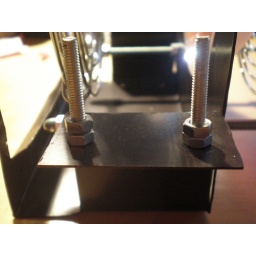
Hierop zullen de voetjes van de lamp plaats nemen, door het extra moertje is deze in hoogte te verzetten.